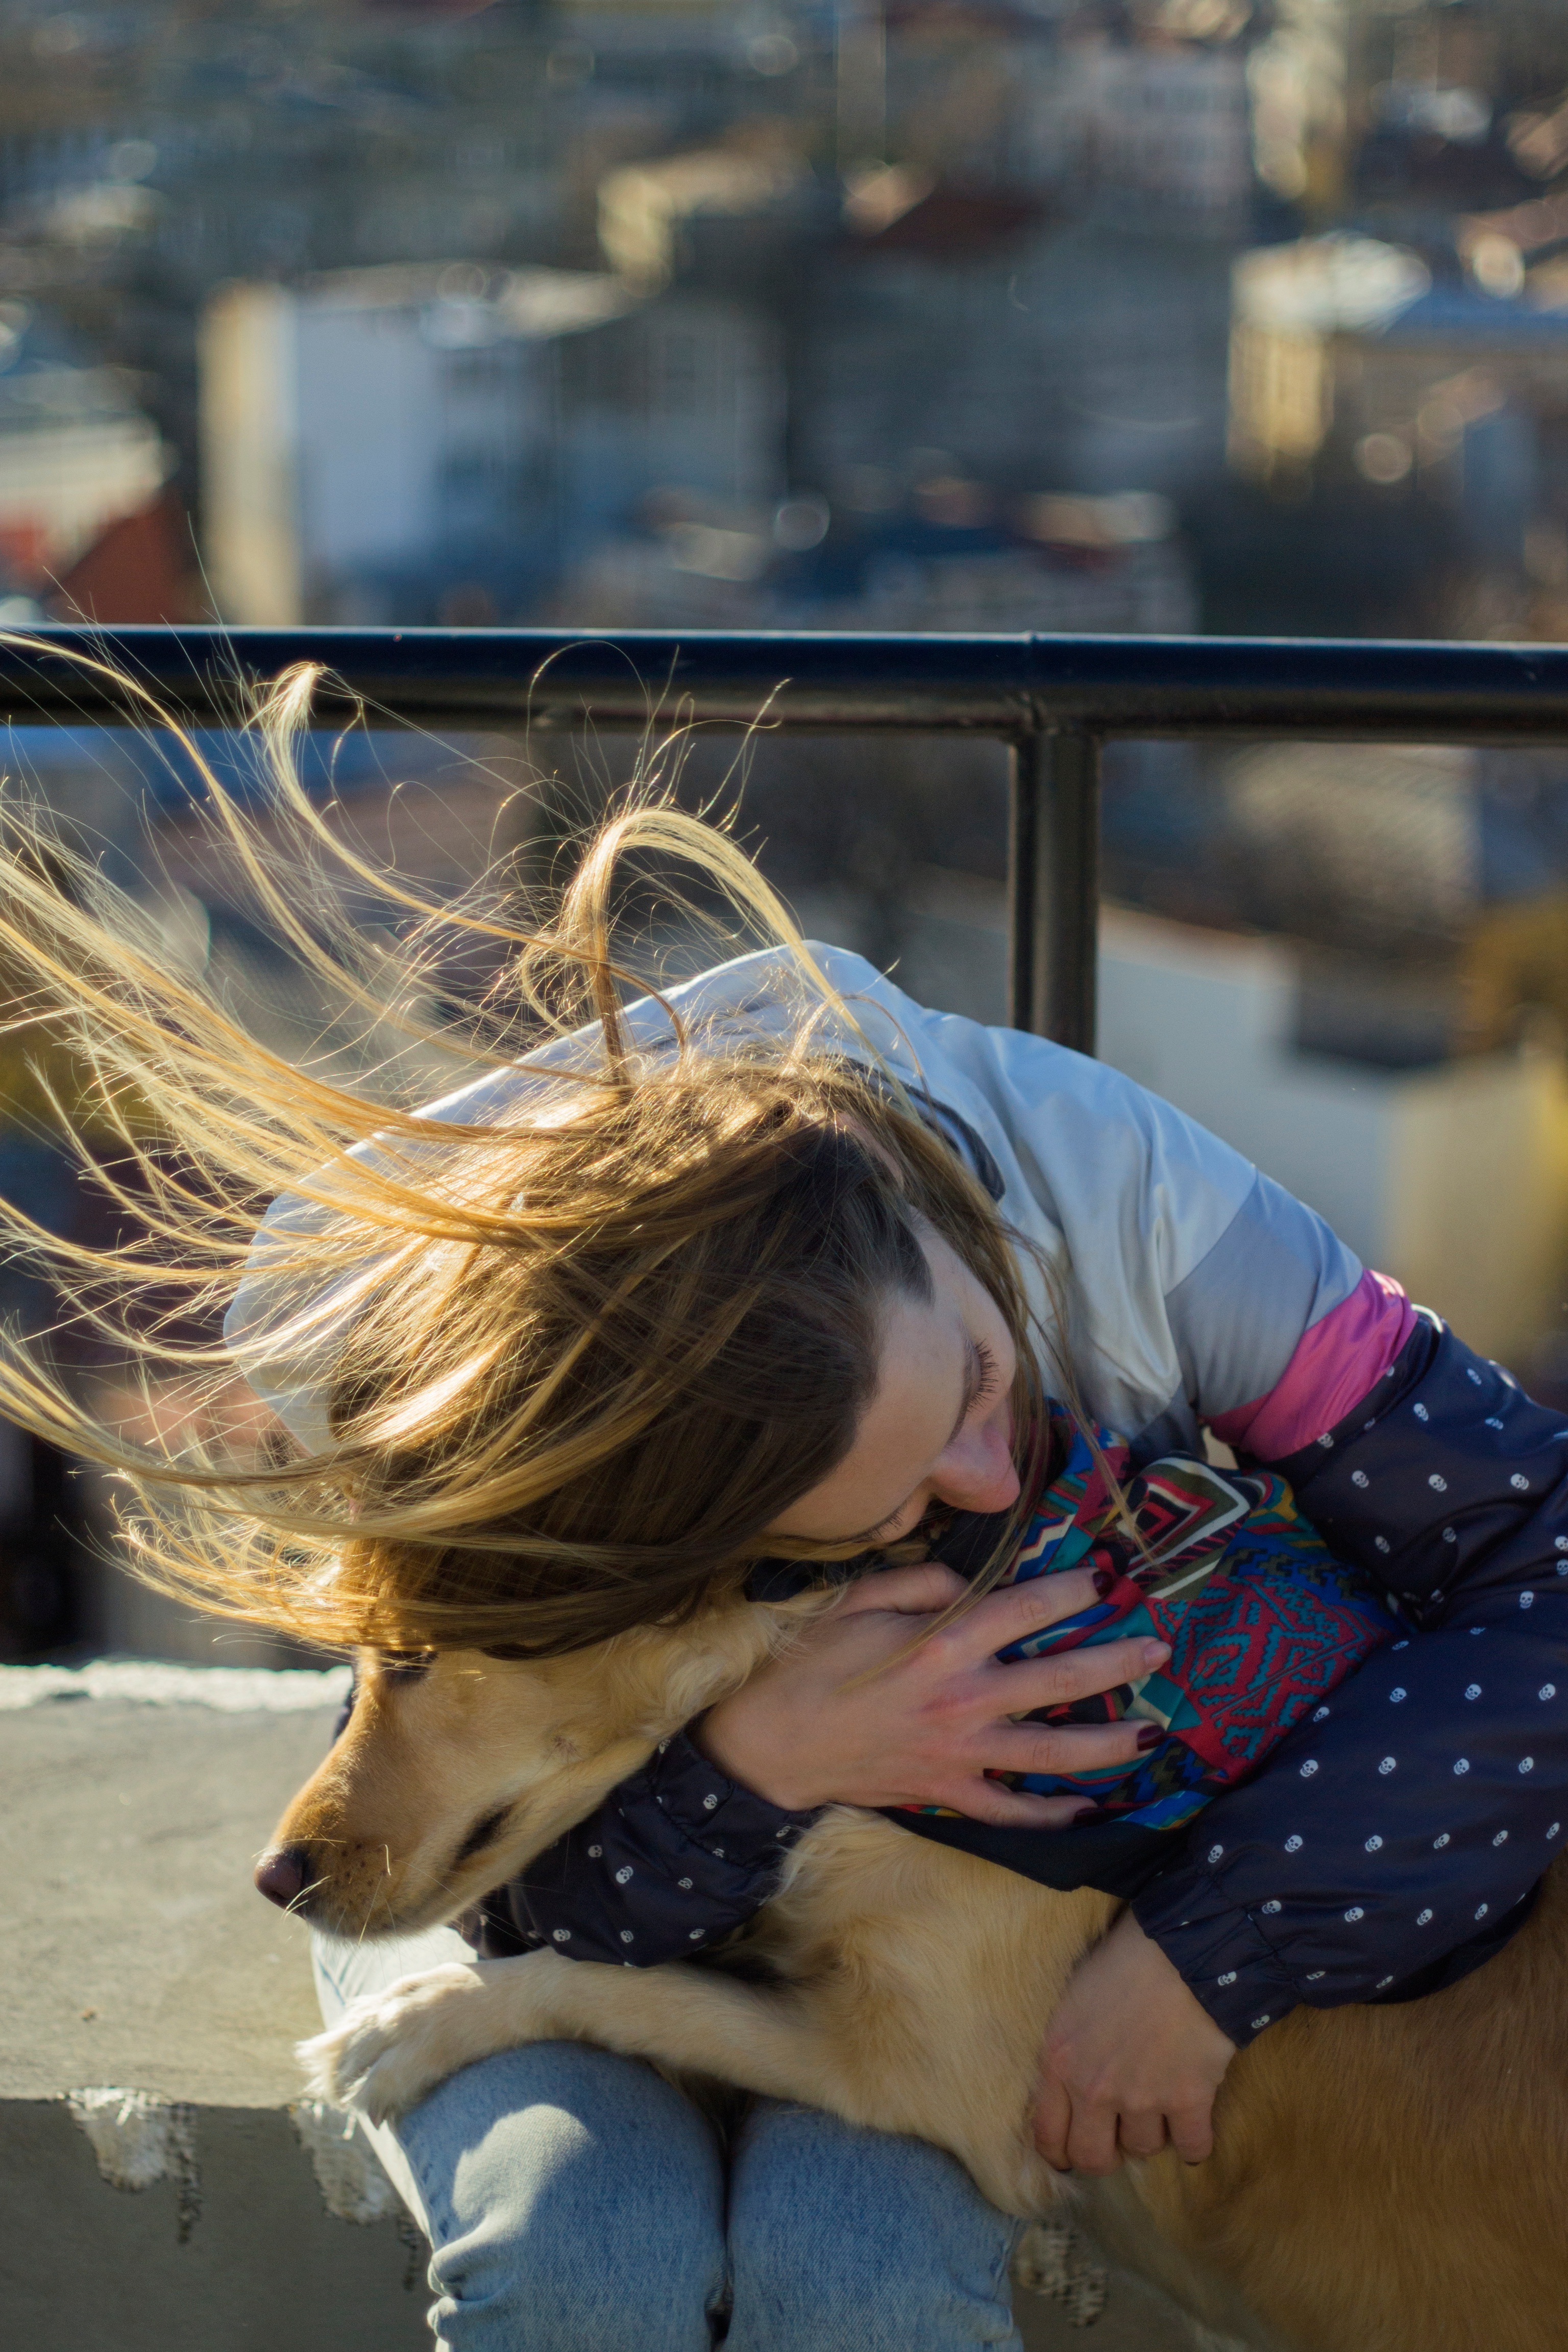
person, girl, photography, portrait, color, blue, lady, glasses, photograph, beauty, interaction, photo shoot